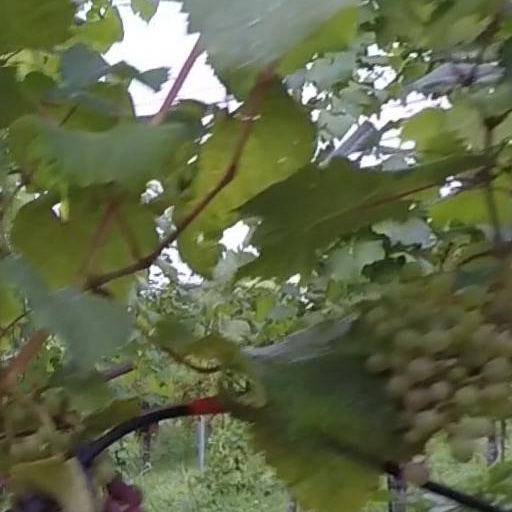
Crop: grape